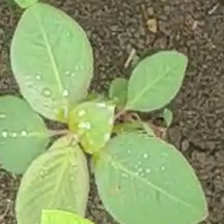
Weed species: Moti_dudhi(Euphorbia_geneculata_L)